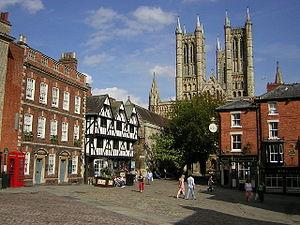
Lincoln [ˈlɪŋ.kən] est une ville qui a le statut de cité et le chef-lieu du comté de Lincolnshire, en Angleterre.